Peter L. P. Dillon

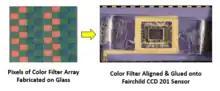
First color CCD image sensor

Since Kodak had not yet developed working CCD image sensors, KRL fabricated the first CFA (using Dillon’s CFA pattern) on a small glass plate. The glass plate coated with the CFA was registered and bonded to the top of an existing 100 x 100 pixel CCD sensor made by Fairchild, from which the cover glass had been removed. The performance of the CFA itself, and the combination of the CFA and monochrome CCD, were reported in a 1978 paper.